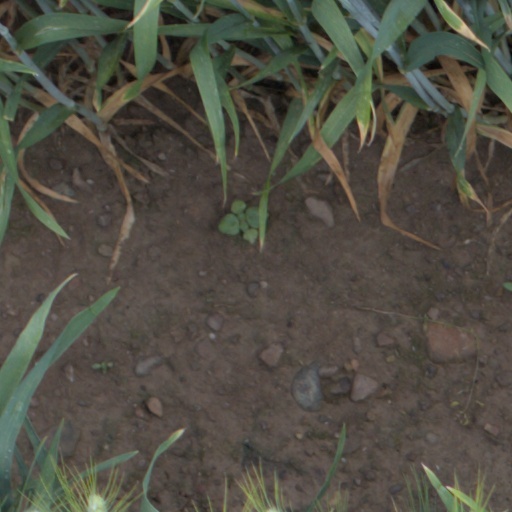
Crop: wheat